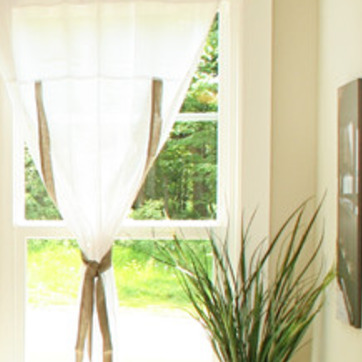
Material: glass